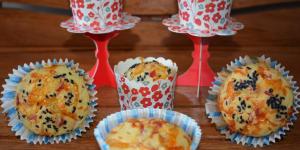
muffins 4 quesos